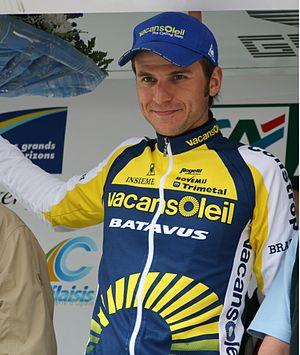
Martin Mortensen, sur le podium des Quatre jours de Dunkerque 2009